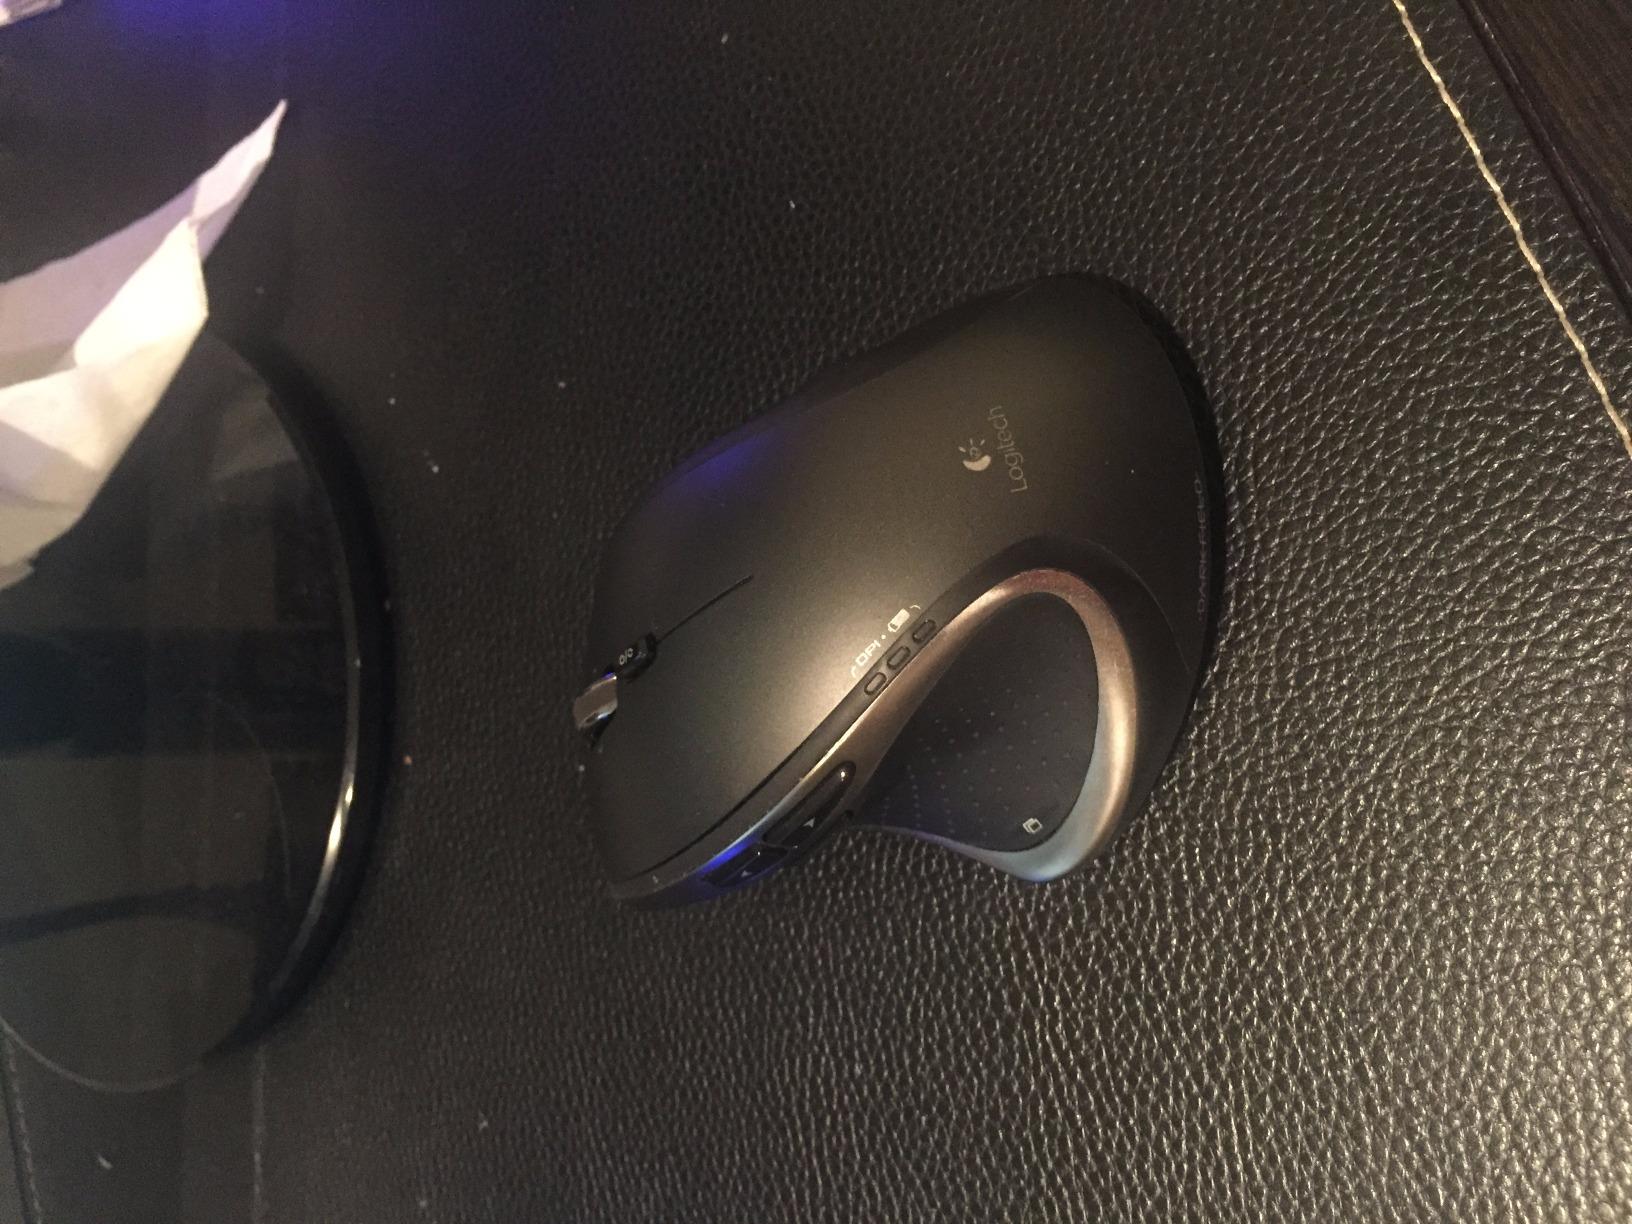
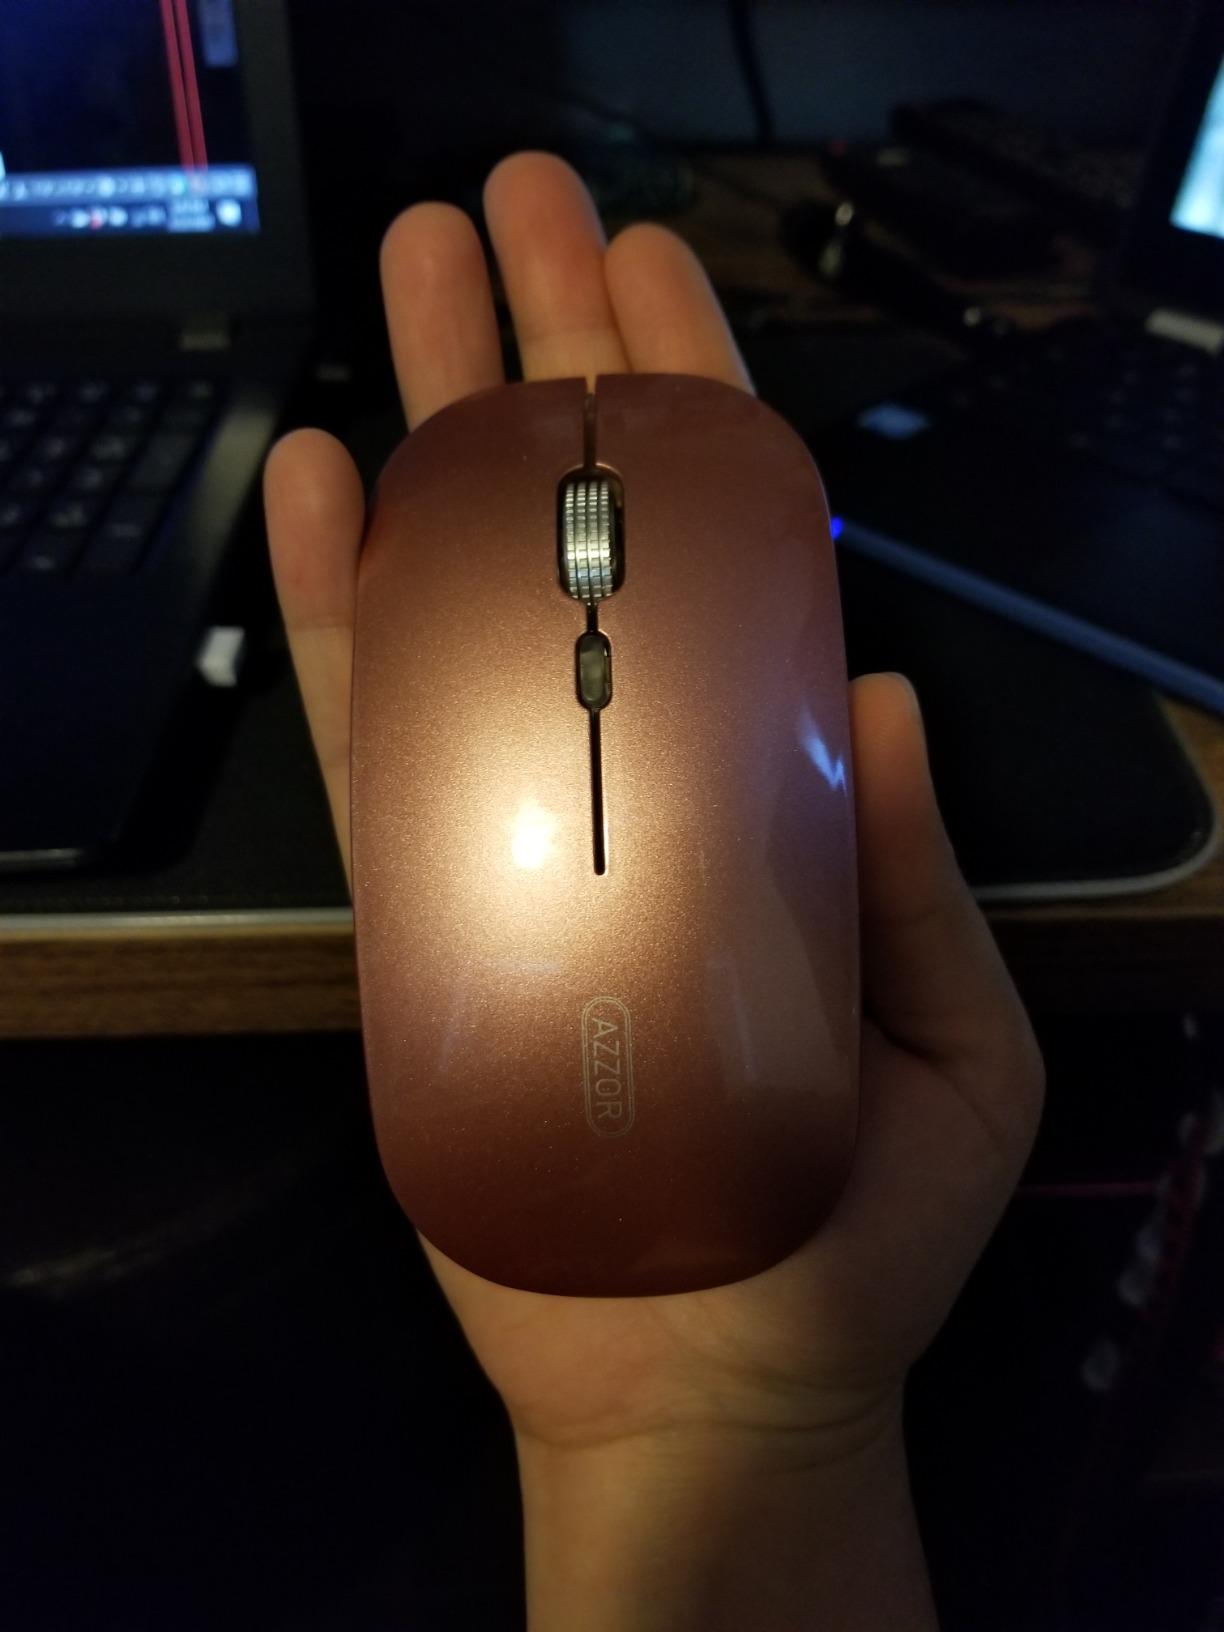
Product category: mouse
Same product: no